Weiser Post Office

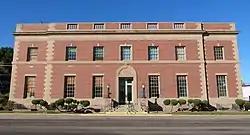

The Weiser Post Office, at Main and W. 1st Sts. in Weiser, Idaho, was built in 1932. It was listed on the National Register of Historic Places in 1982.